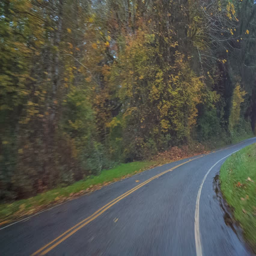
road trip , by car on the roads